1970s in Japan

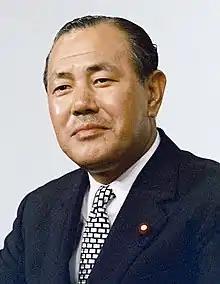
Kakuei Tanaka was inaugurated as Prime Minister on July 7, 1972.

In Japan during the 1970s, the economy was hit by the oil shock and the Nixon shock. Energy consumption dropped and industrial production increased. During the 1970s energy crisis, Japan introduced energy-saving measures and became a hub of miniaturization. The women's liberation movement in Japan, known as "ũman ribu," began to gain momentum with feminist groups starting to form in 1970.